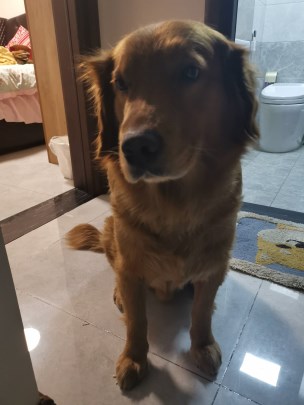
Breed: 5355-n000126-golden_retriever